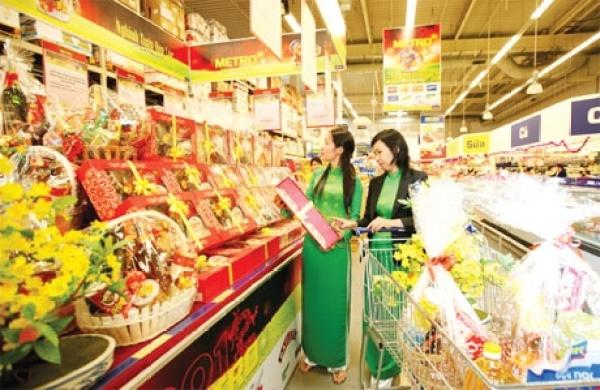
hai người phụ nữ đang cùng đẩy một chiếc xe đẩy siêu thị